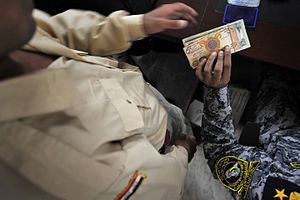
Løn
Udbetaling af løn i Irak
Løn er en betaling til en lønmodtager for lønarbejde. Løndannelsen er den proces, hvorved prisen på arbejdskraft, altså lønnen, bliver bestemt. Lønnen er en meget vigtig samfundsøkonomisk størrelse, idet lønningerne i et vestligt land typisk udgør mellem 70 og 75 % af den samlede indkomst. De resterende 25-30 % udgøres af kapitalindkomst mv. Lønnen er dermed normalt den vigtigste del af indkomsten for de erhvervsaktive. Samtidig udgør lønningerne også en af de vigtigste produktionsomkostninger for en typisk virksomhed.